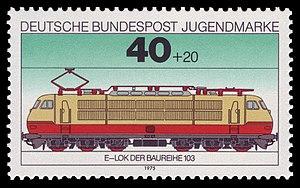
La série 103 est une série de locomotives électriques exploitées par la Deutsche Bundesbahn. Elles ont longtemps été perçues comme la série phare du matériel roulant de la DB.